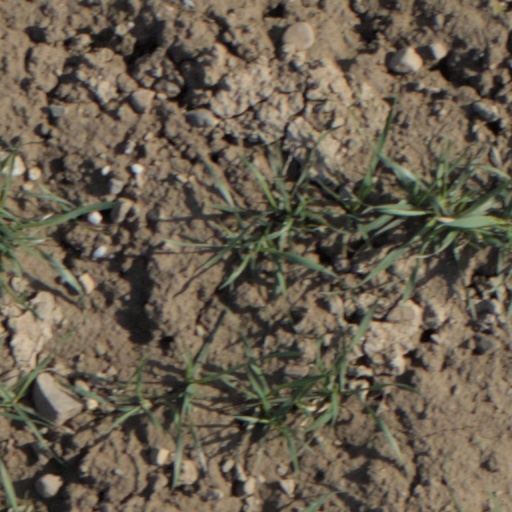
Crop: wheat